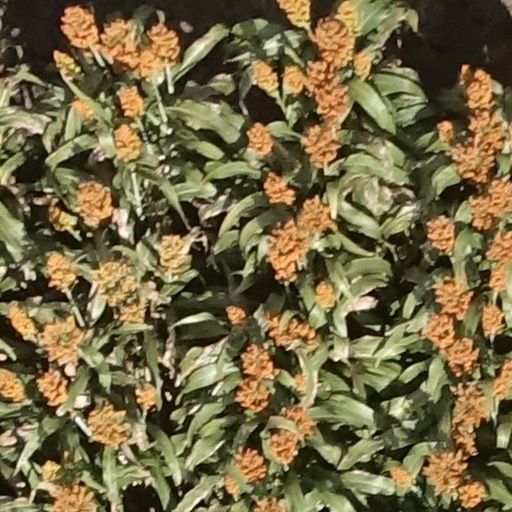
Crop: sorghum